Anoplotherium

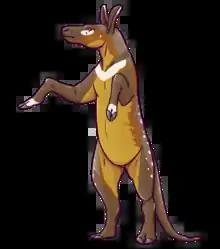
Reconstruction of "A. commune" in a bipedal position, most likely to browse on taller vegetation

Hooker proposed the possibility that the didactyl "A. commune" and "A. latipes" may have been sexual dimorphs of the same species (in which "A. latipes" would be a synonym of "A. commune"). There are little consistent differences in dental morphology between the two species, with any small differences potentially accounting for individual variations. The differences in toe number between the species may have reflected "A. latipes" being three-toed and "A. commune" being two-toed. The palaeontologist explained that while there is no evidence for the extra digit touching the ground while the individual was walking, the extra digit of "A. latipes" may have served as extra balance while browsing bipedally.